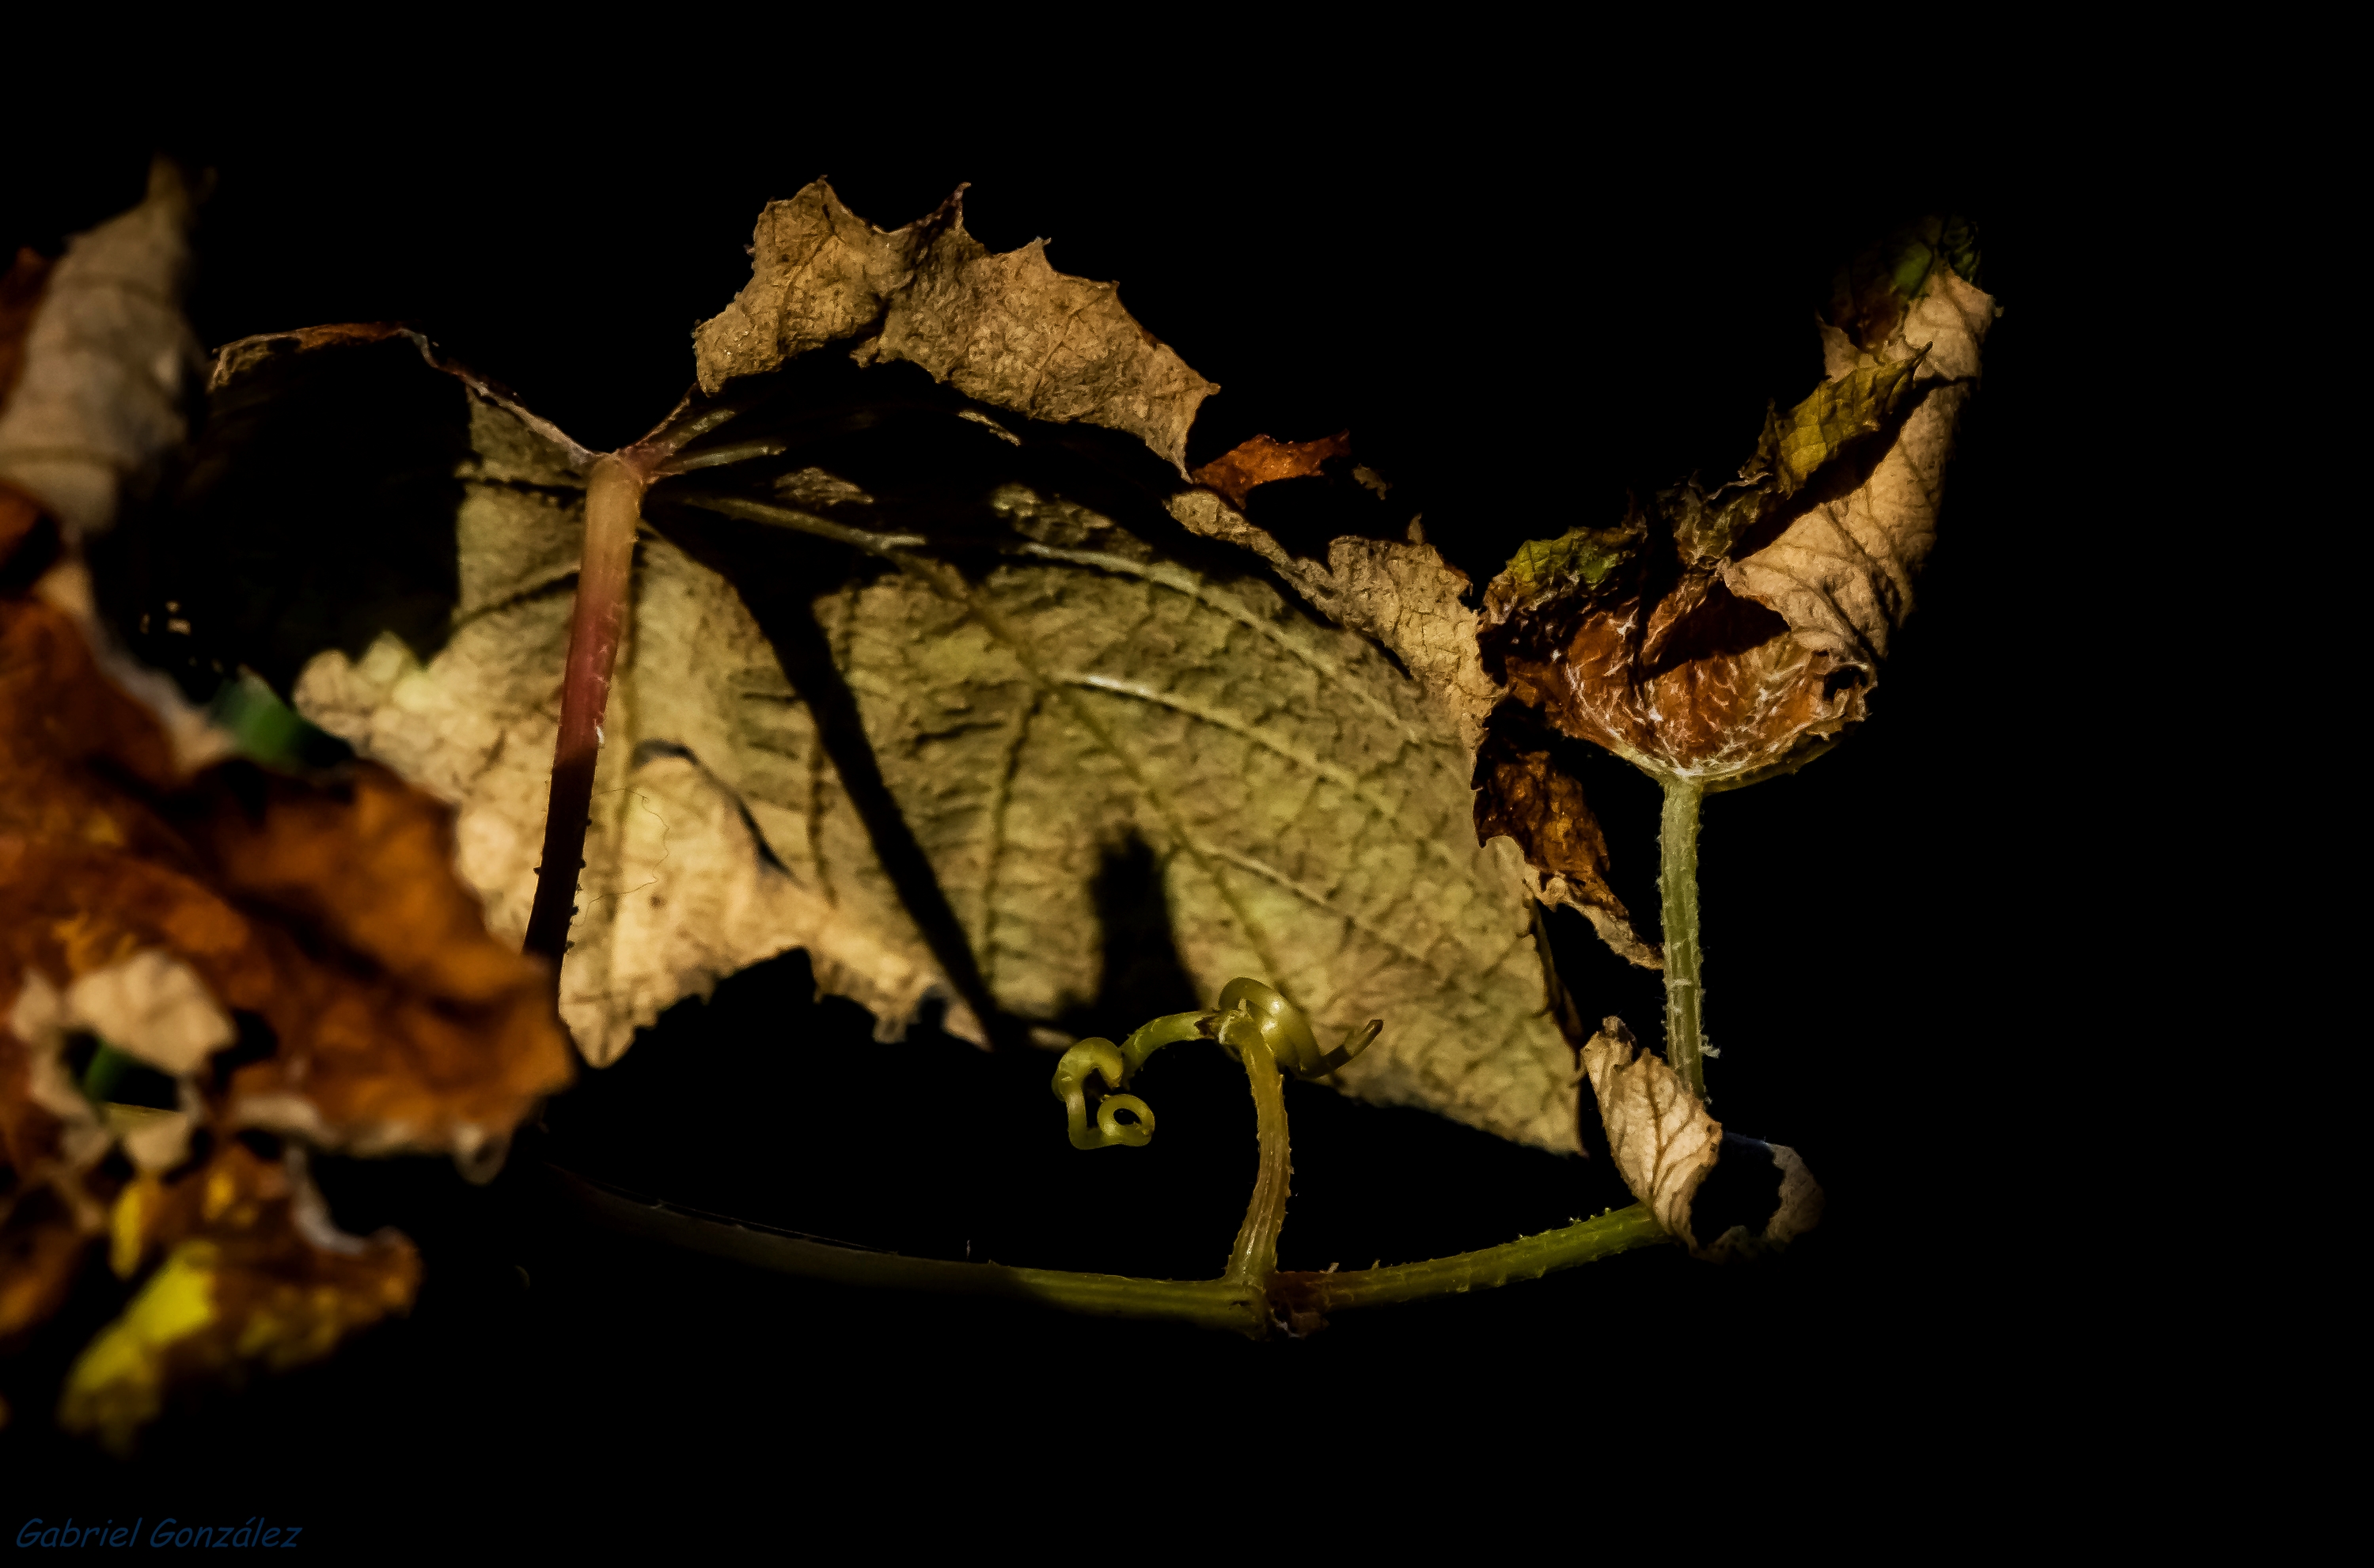
leaf, photo, insect, darkness, bat, a77, g, ggl1, gaby1, xovesphoto, varios, some, sonya77, gphoto, gabrielcorua, xelodegalicia, sonya77v, tamron180mmmacro, macro photography, computer wallpaper